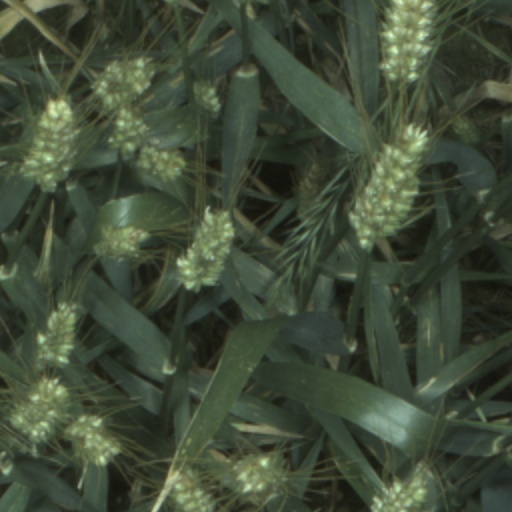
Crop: wheat